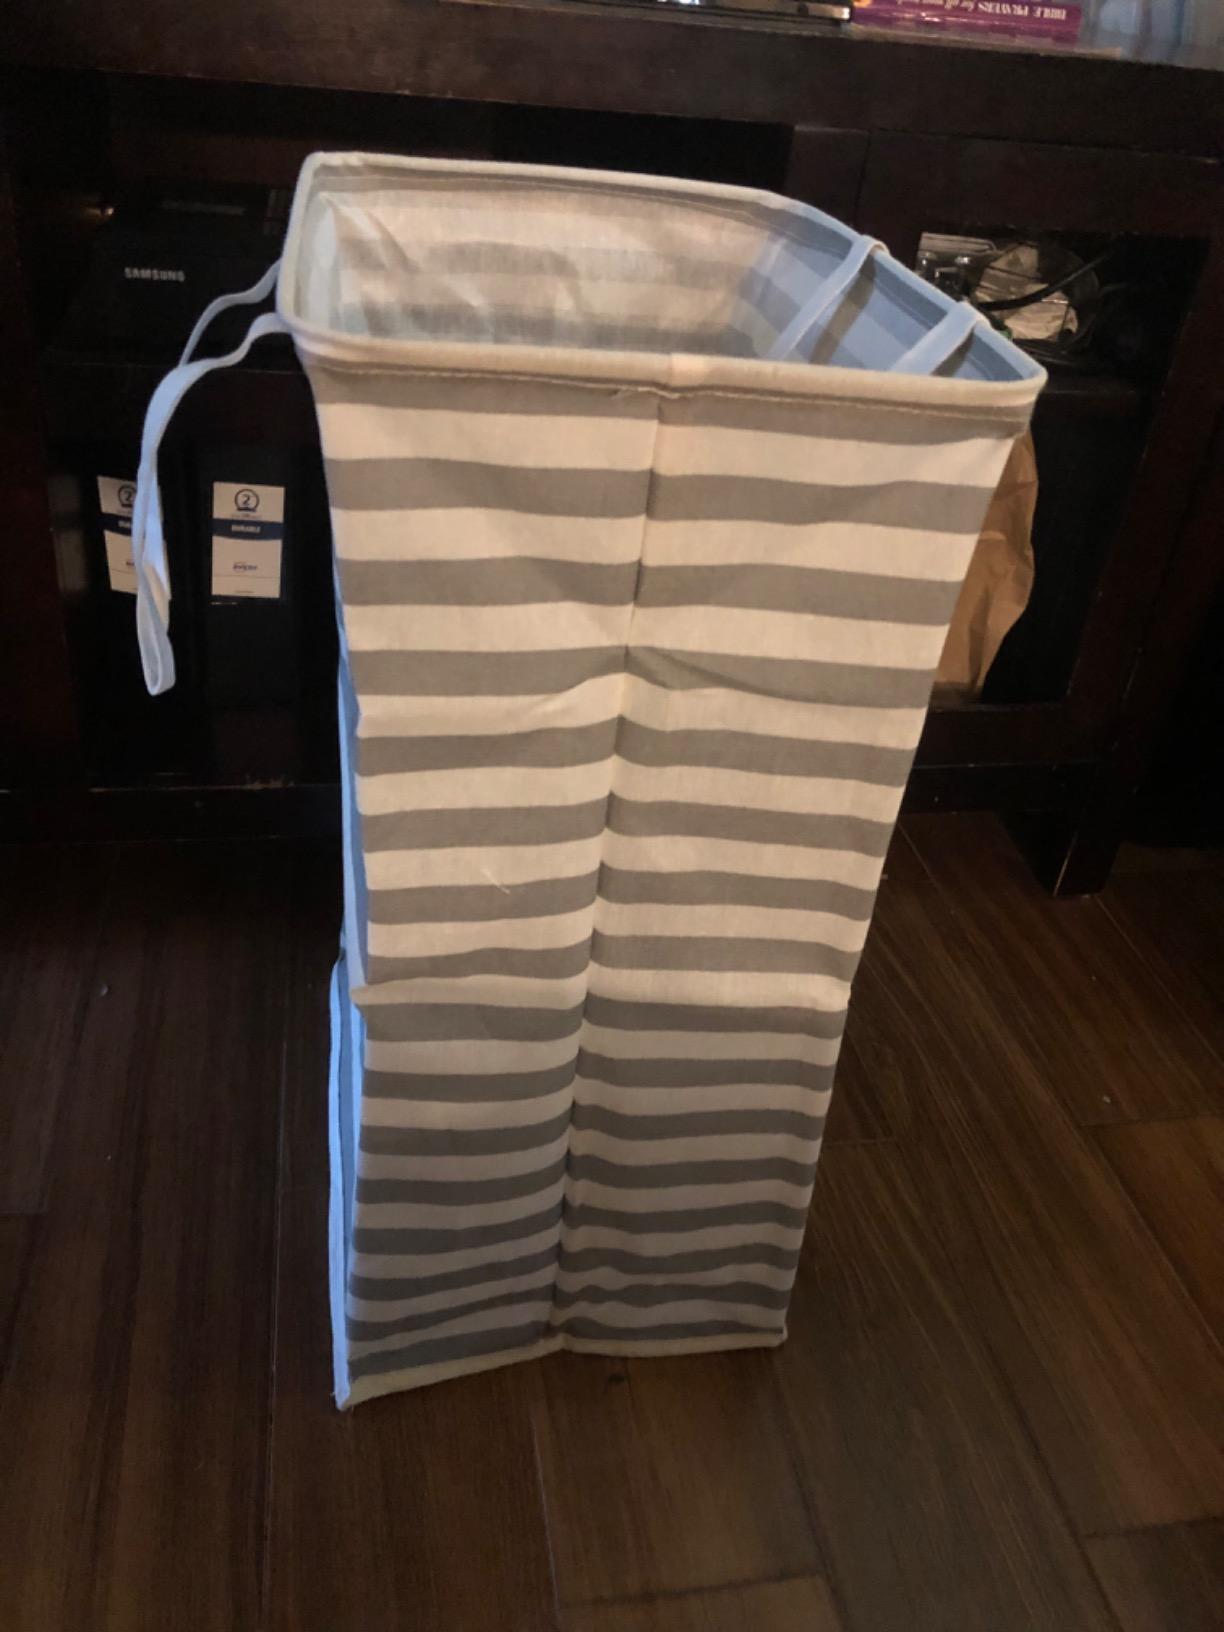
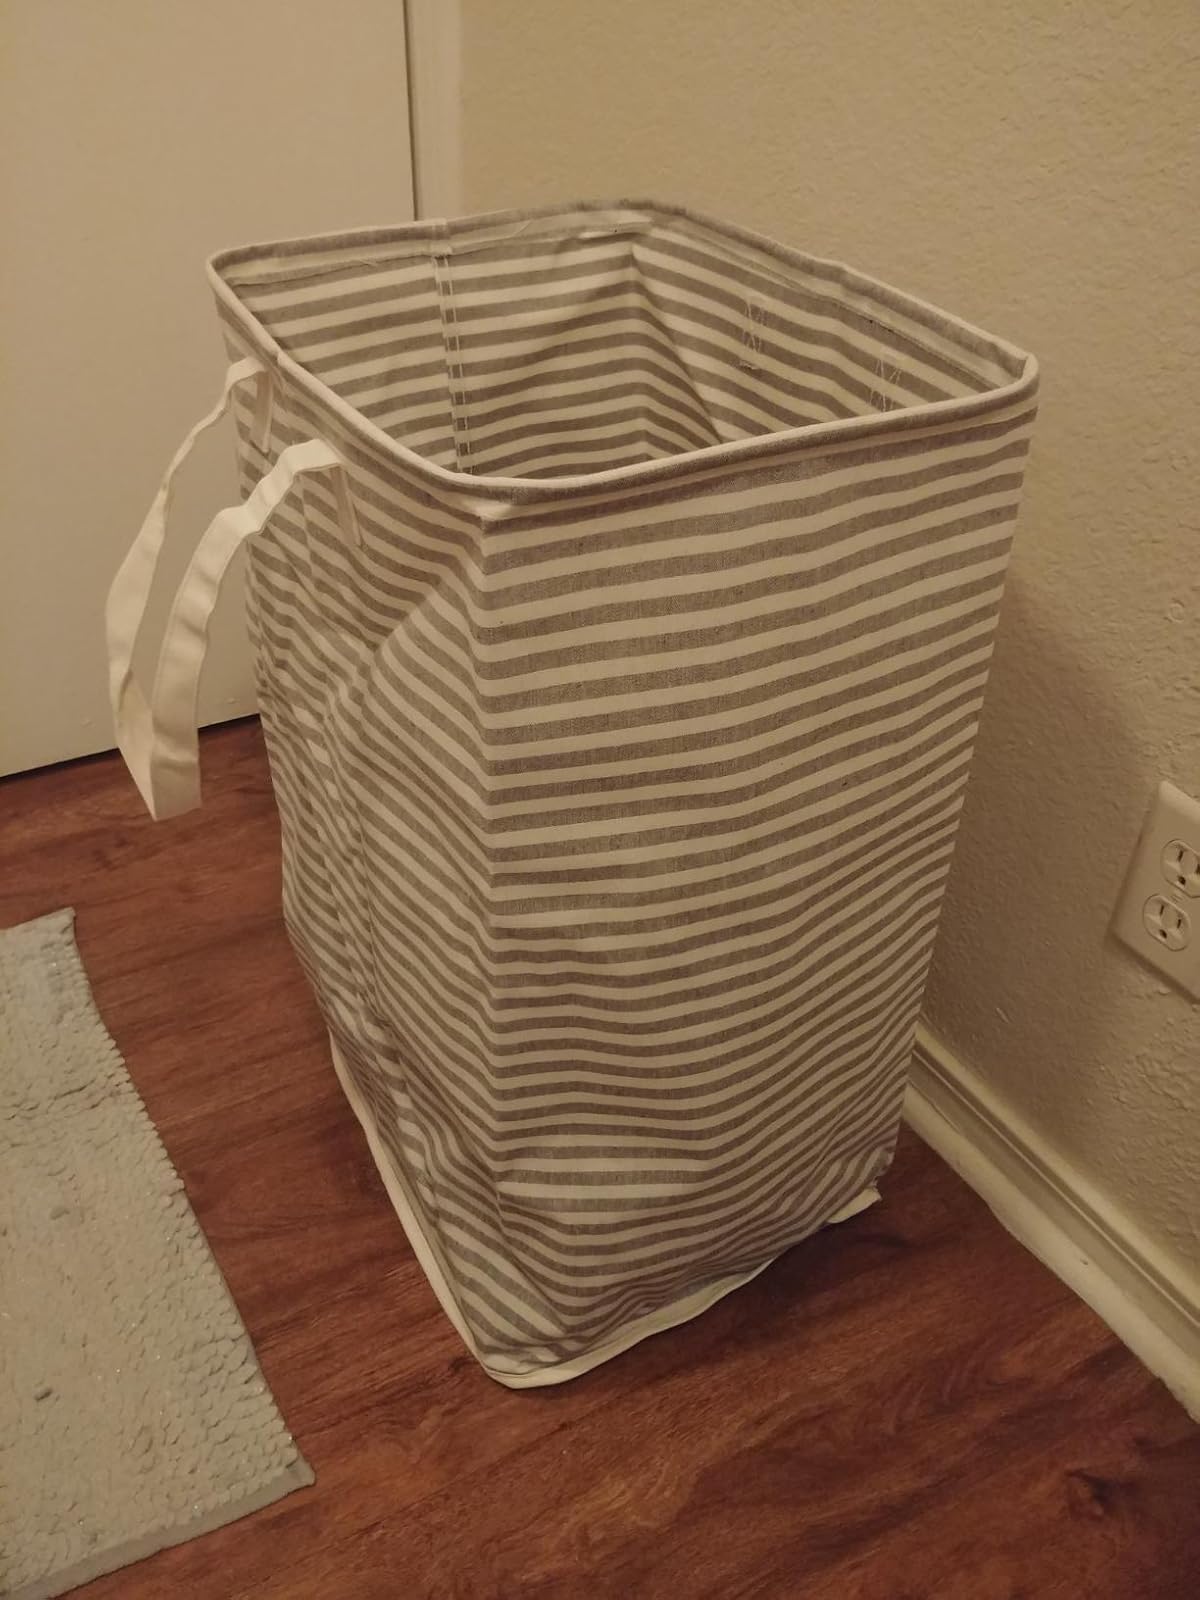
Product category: items_hamper
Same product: no